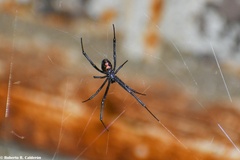
Species: Lactrodectus_hesperus